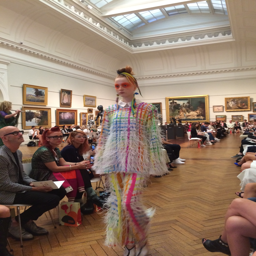
this looks like serious fashion .